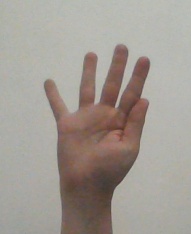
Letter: sheen